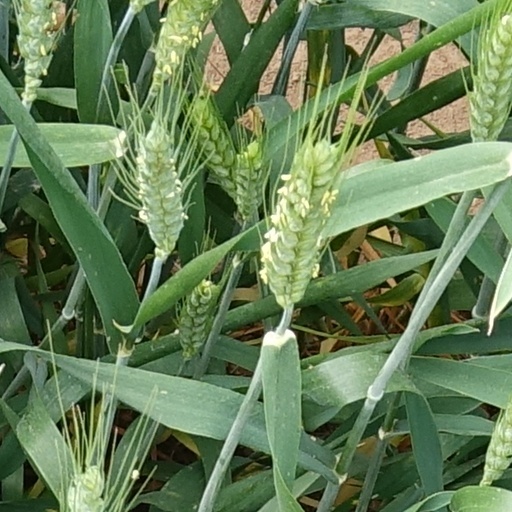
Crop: wheat